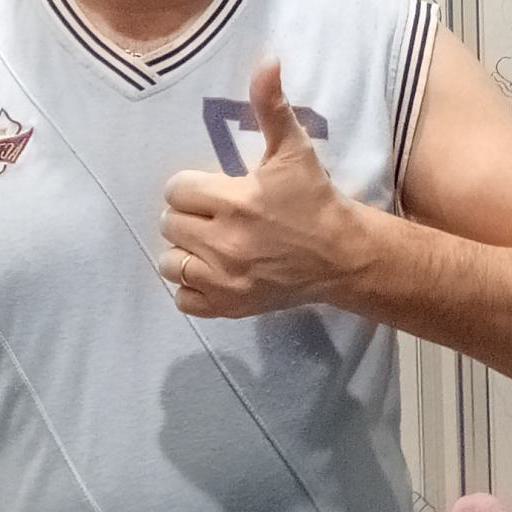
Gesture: like